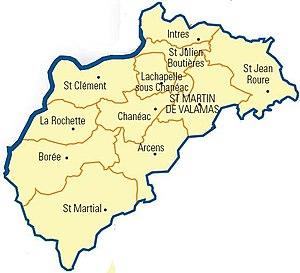
Carte détaillée des communes du canton (Ardèche)
Le canton de Saint-Martin-de-Valamas est une ancienne division administrative française située dans le département de l'Ardèche et la région Rhône-Alpes.